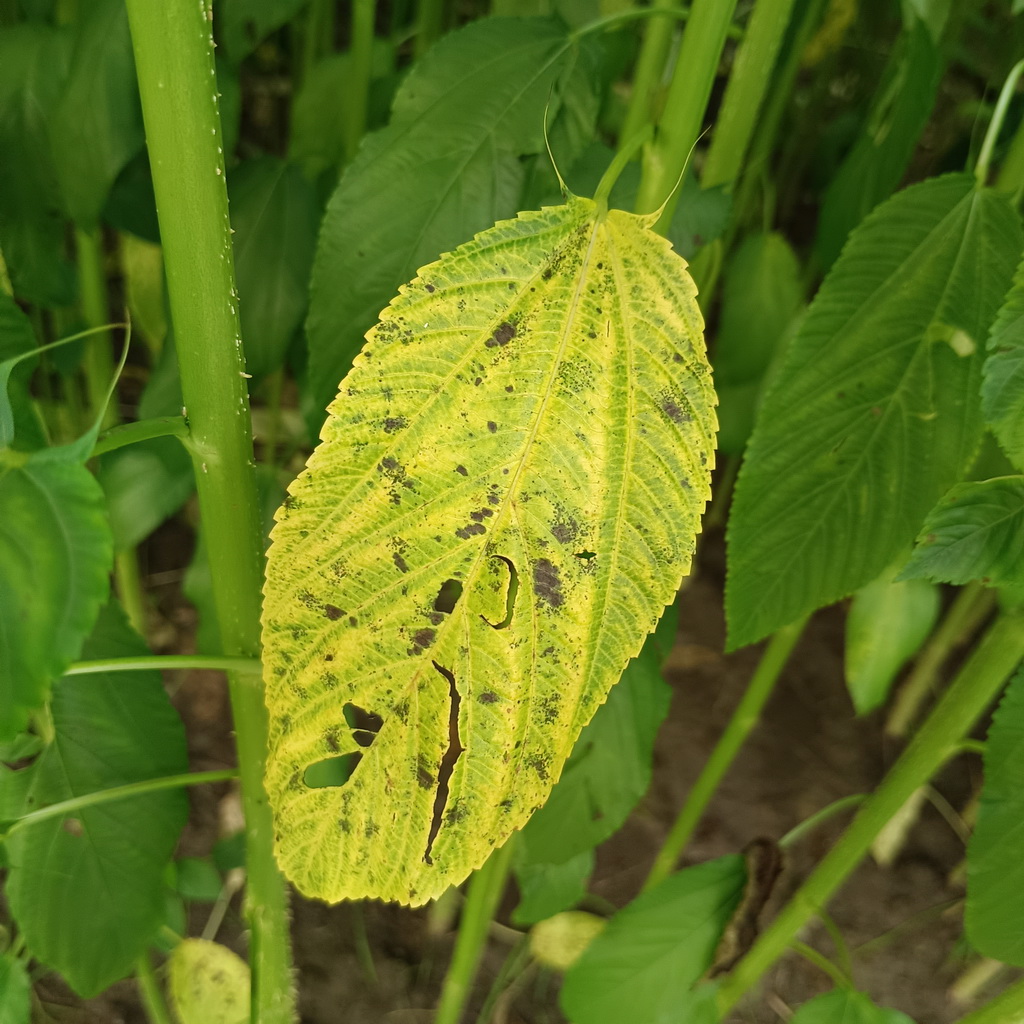
Label: Mosaic